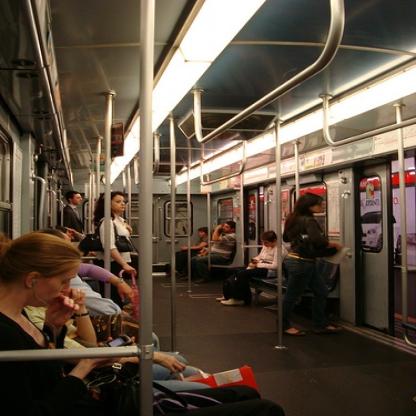
Scene: Indoor